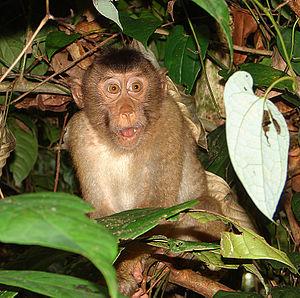
Le Macaque à queue de cochon des îles de la Sonde est une espèce de macaque vivant dans les forêts tropicales humides de l'Asie du Sud-Est.